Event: Ecuador Earthquake
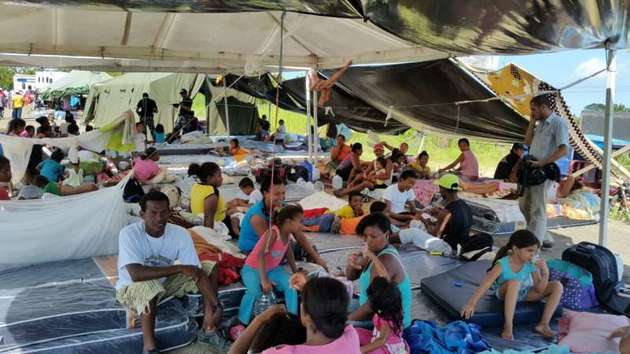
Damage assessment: no_damage